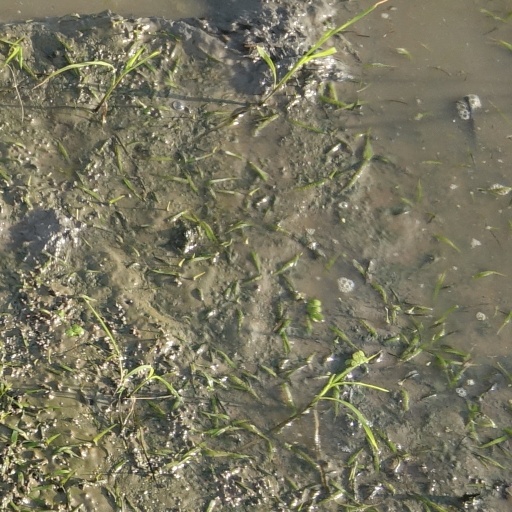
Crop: rice